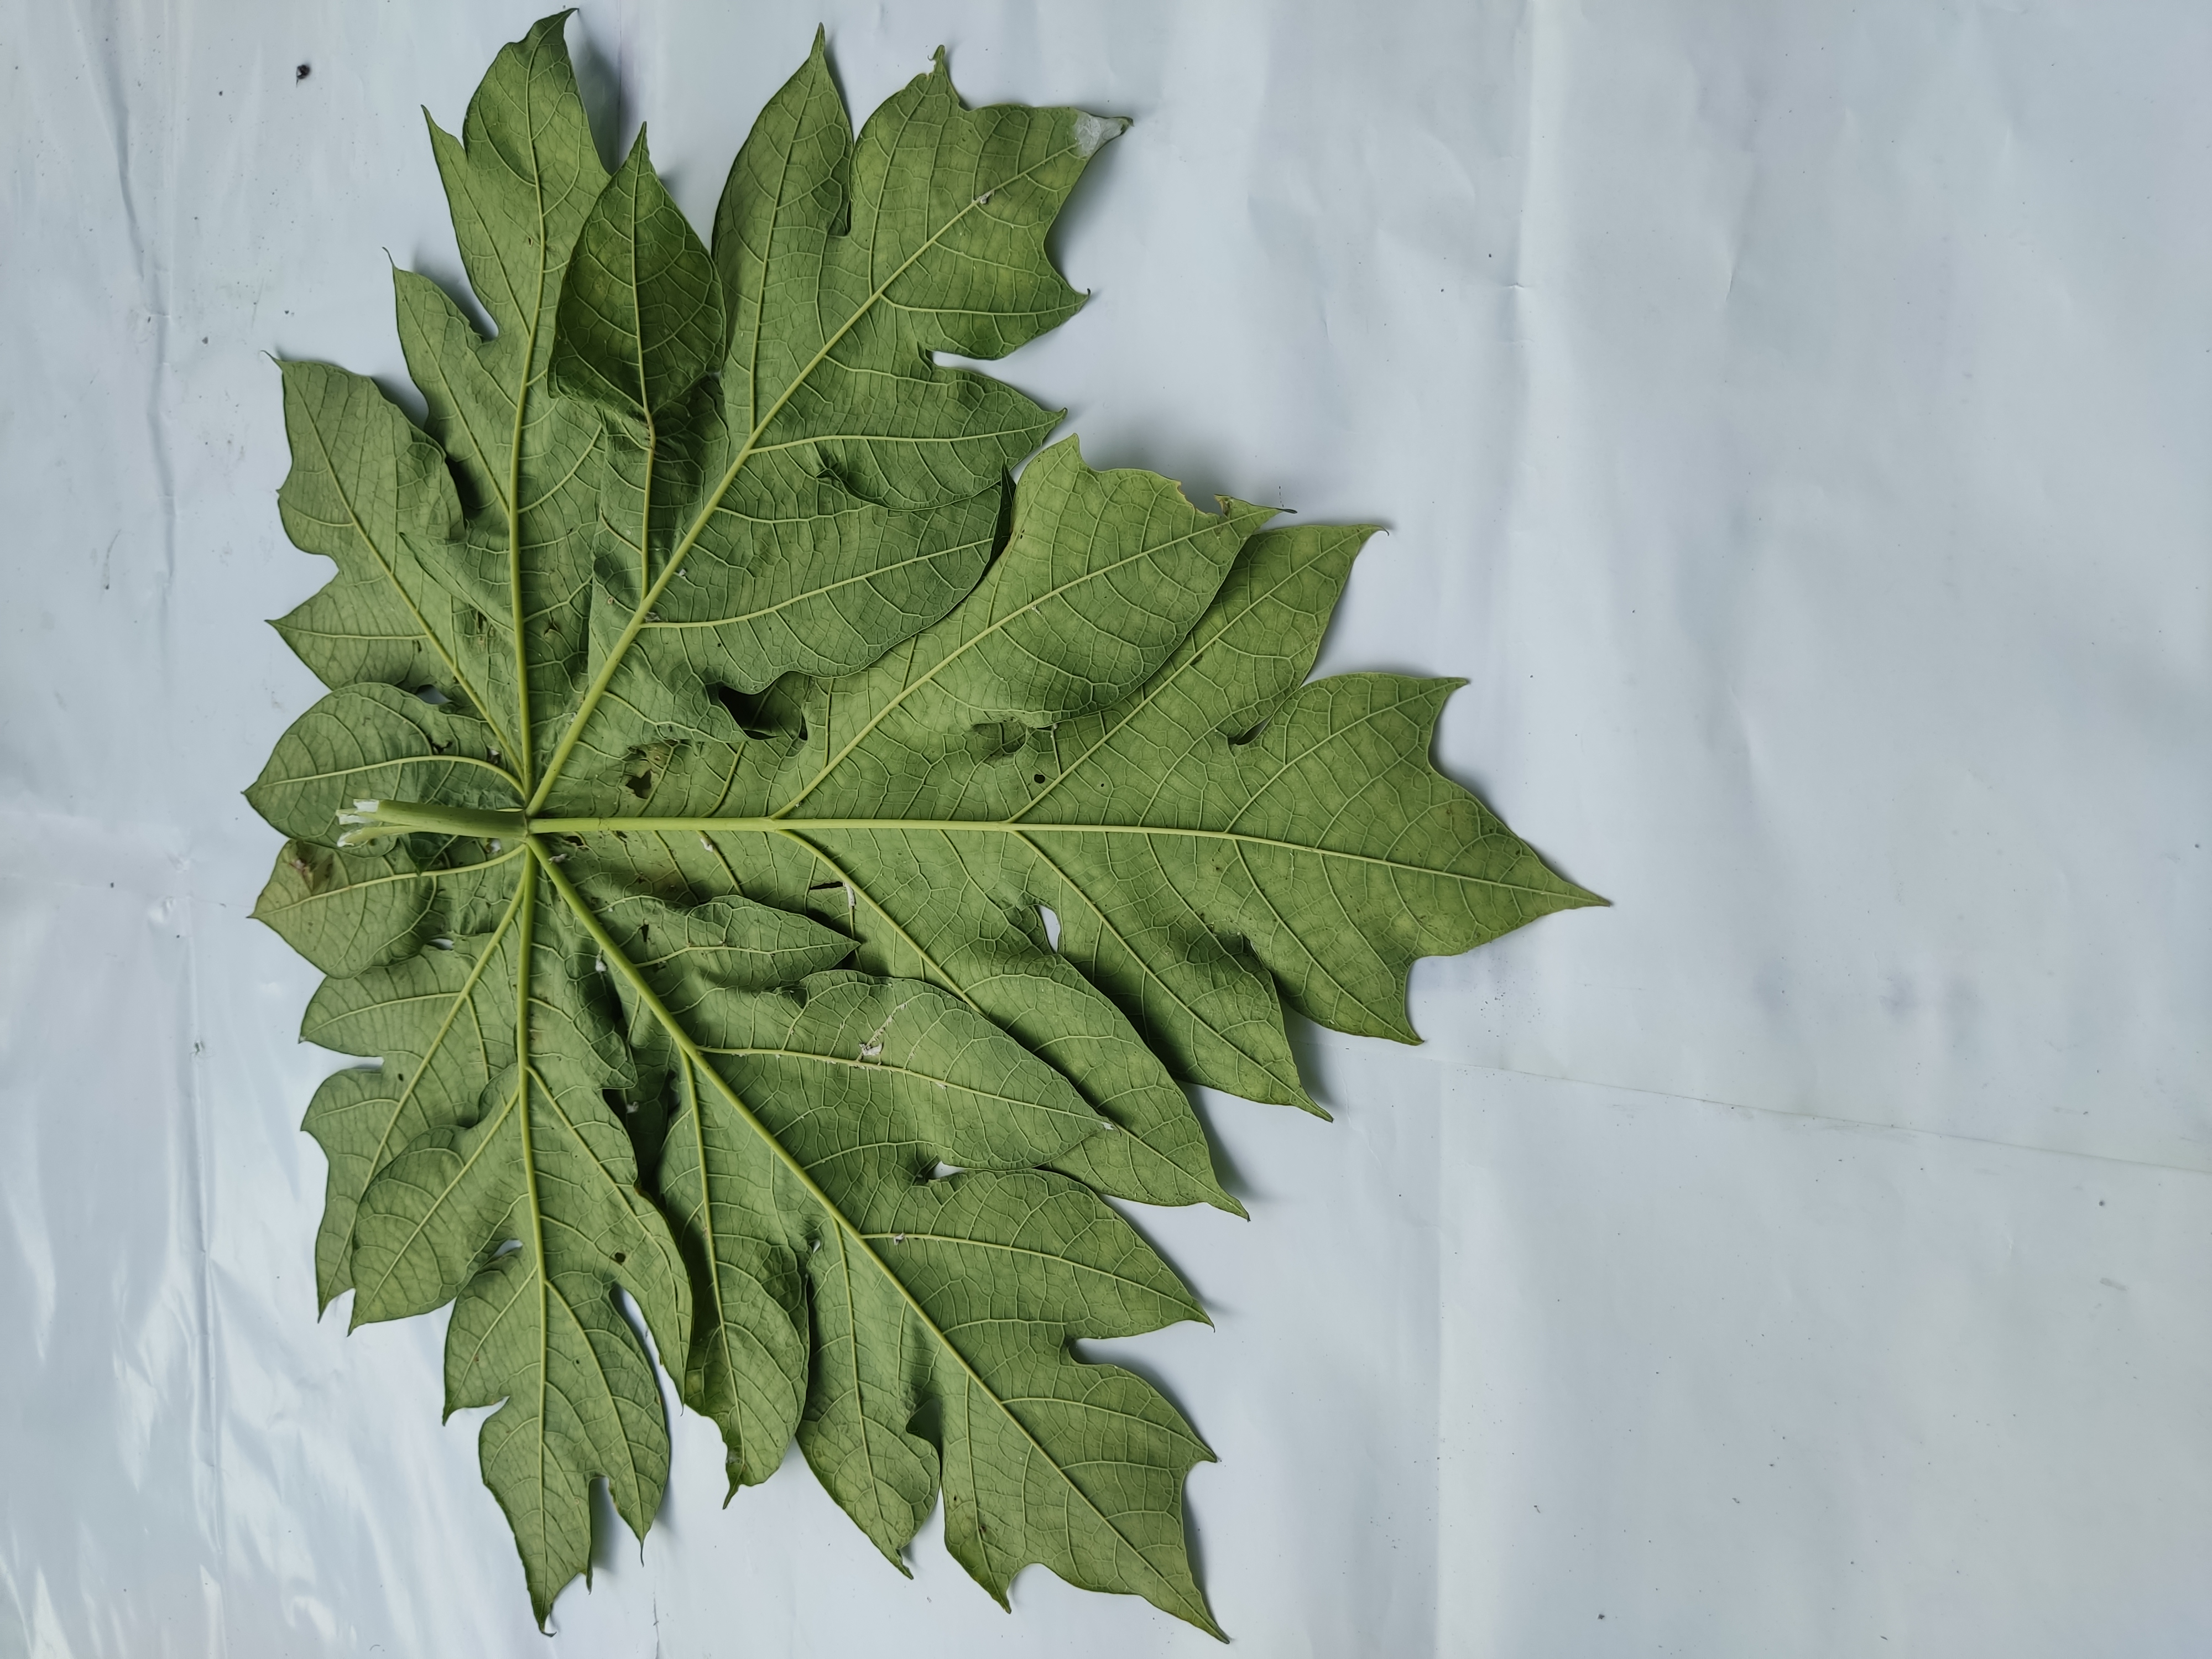
Label: Ring Spot